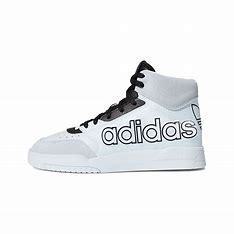
Brand: adidas
Model: Drop Step XL Skate